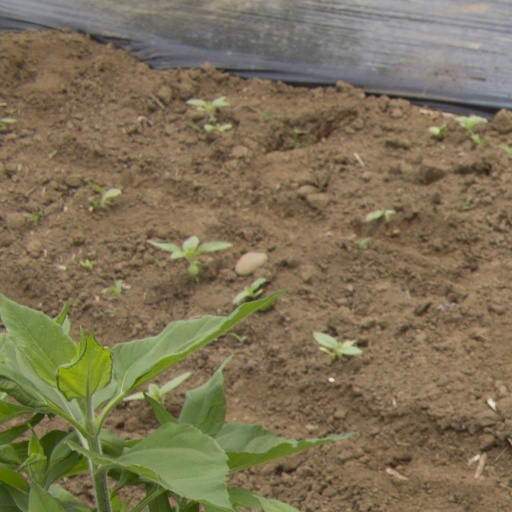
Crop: Jerusalem artichoke